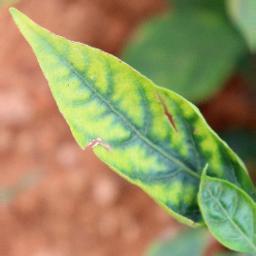
Label: nutritional